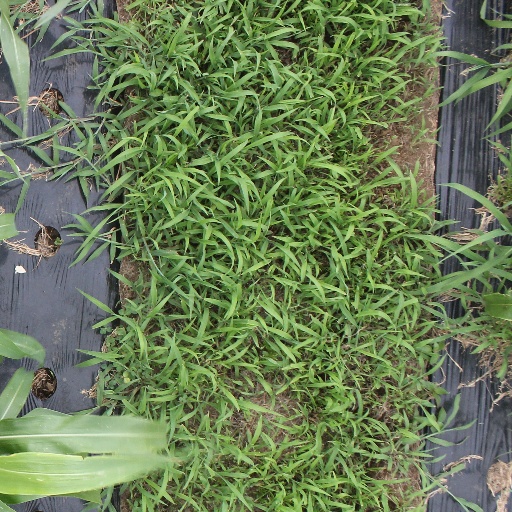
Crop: sorghum